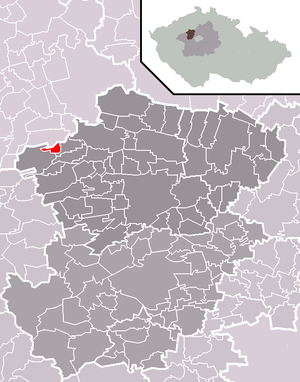
Zichovec est une commune du district de Kladno, dans la région de Bohême-Centrale, en République tchèque. Sa population s'élevait à 175 habitants en 2020.